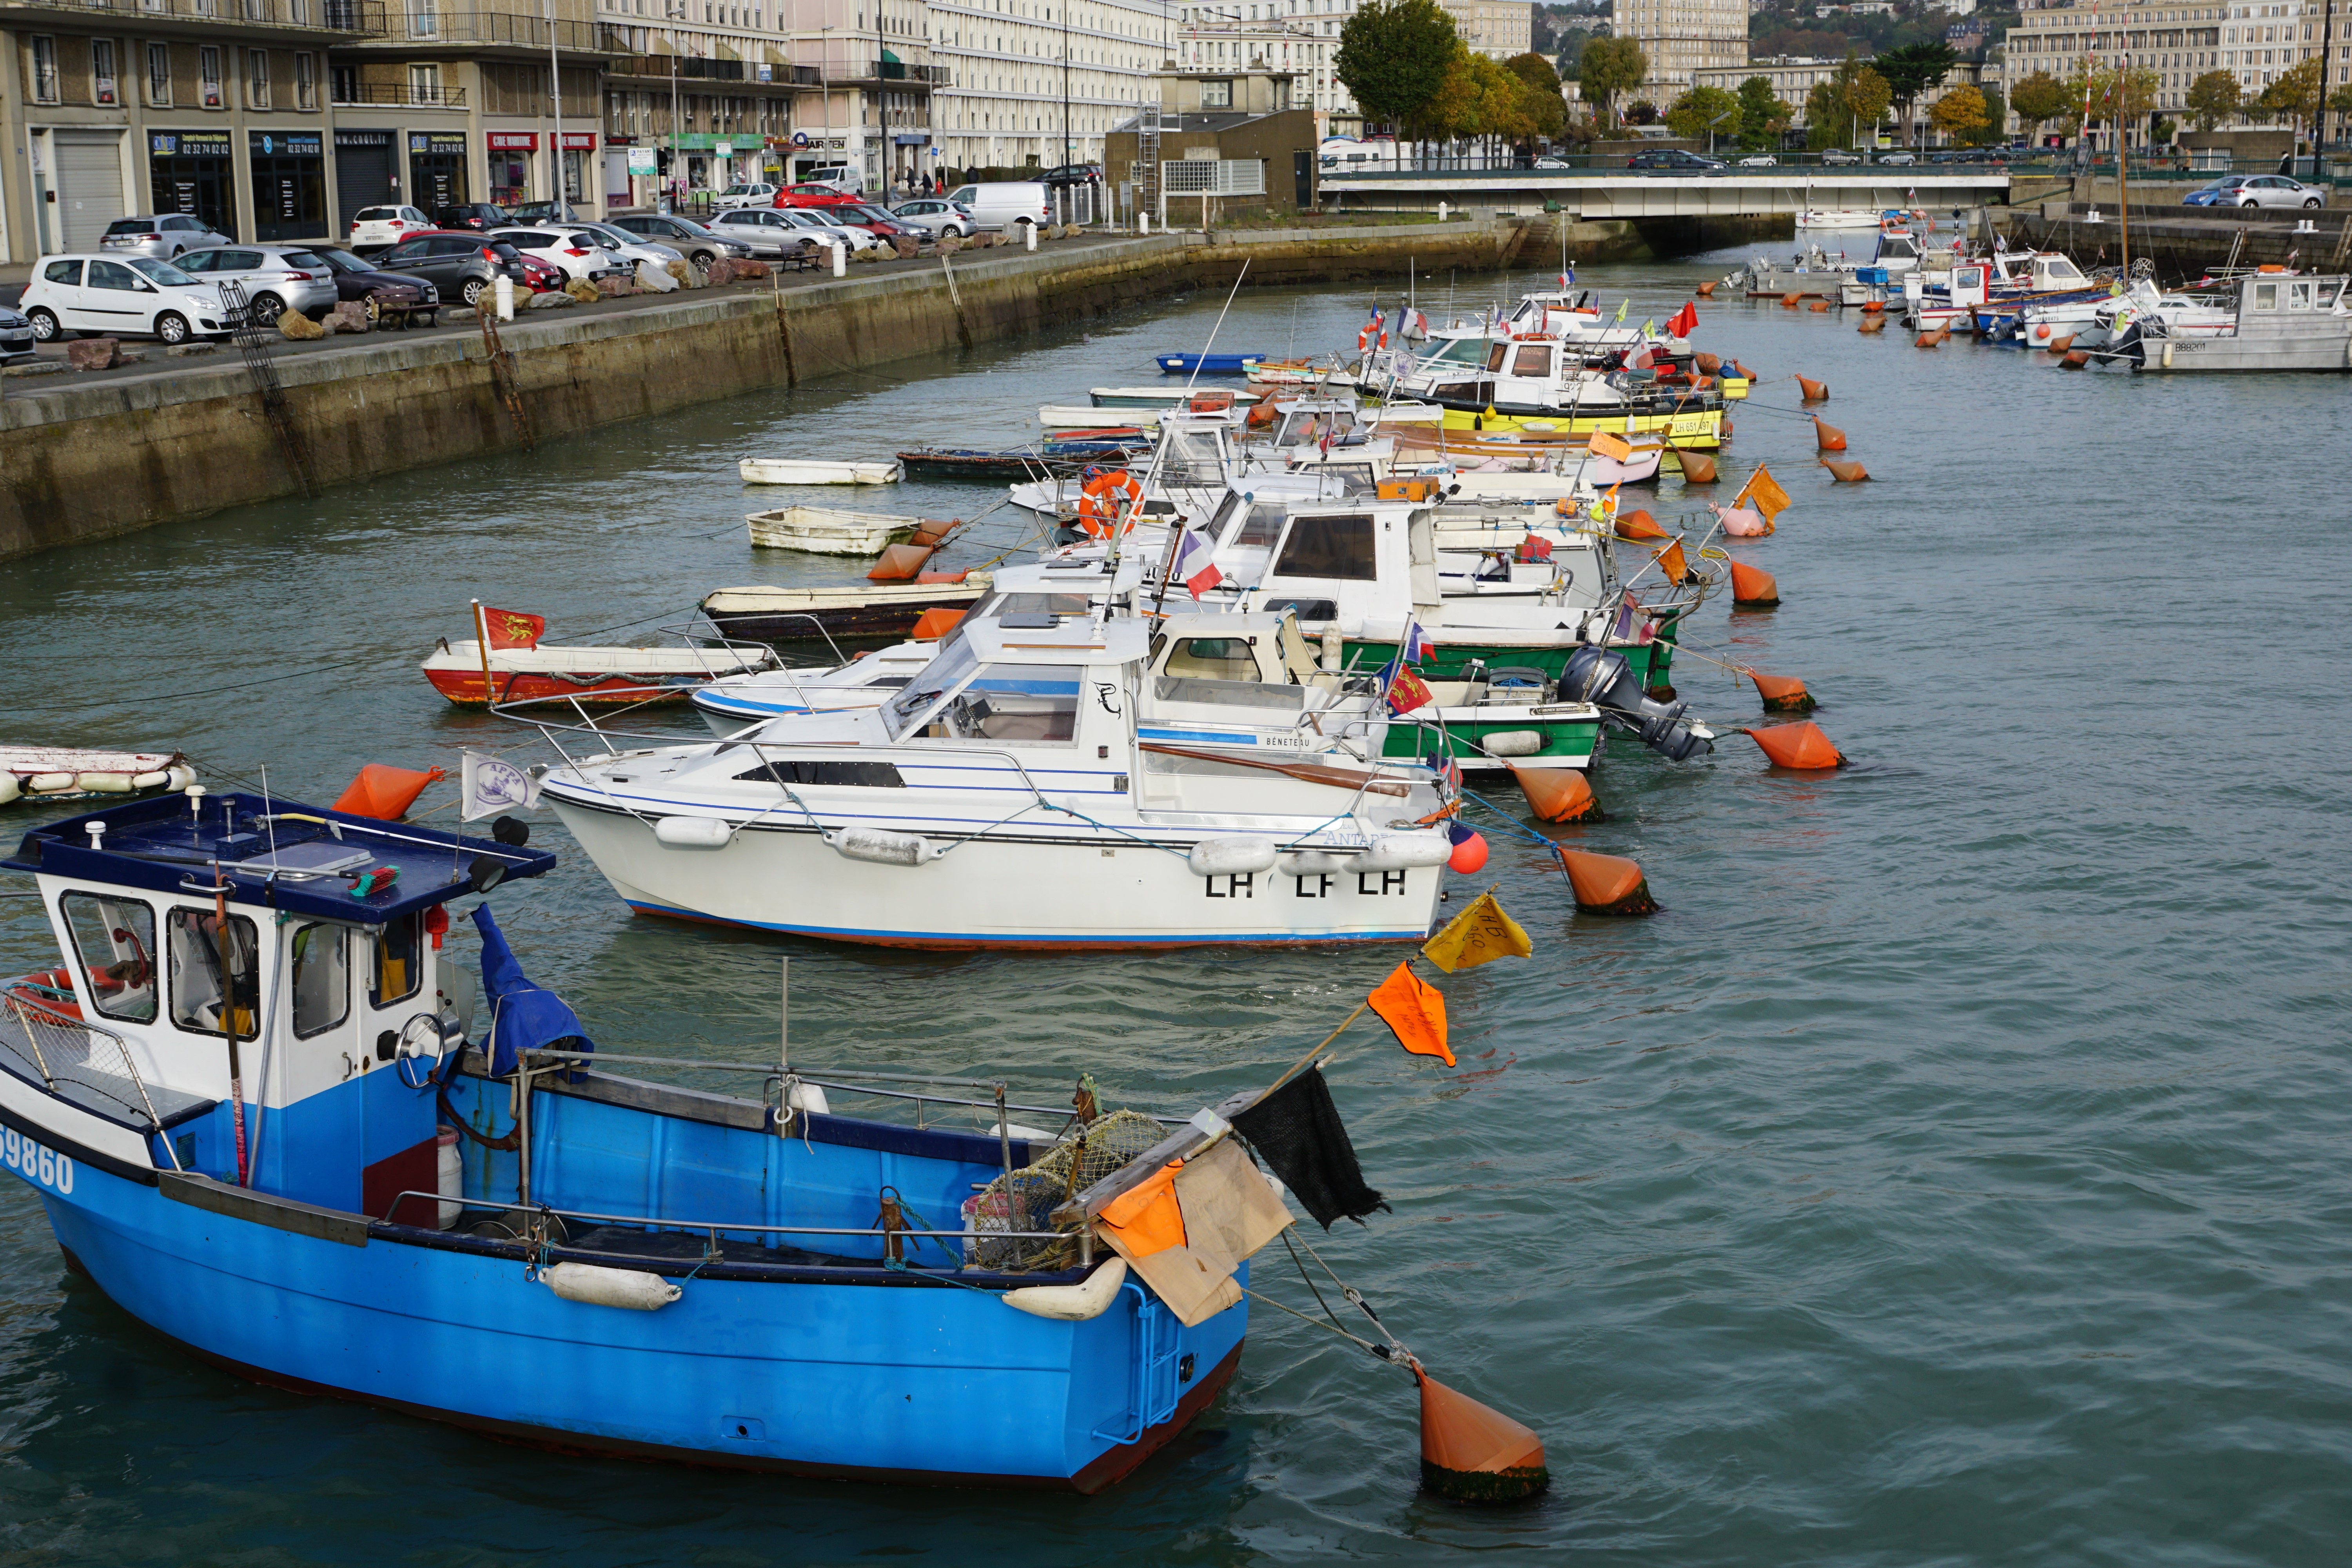
sea, water, dock, road, boat, city, river, ship, france, boot, vehicle, harbor, blue, marina, port, fish, waterway, boating, infrastructure, series, channel, tugboat, watercraft, waters, fischer, le havre, fishing vessel, freight transport